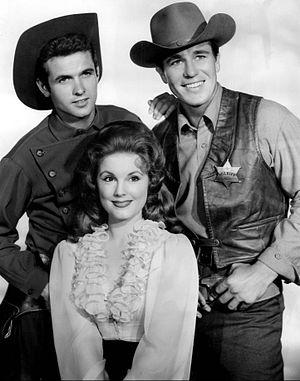
Karen Sharpe est une actrice américaine née le 20 septembre 1934 à San Antonio, Texas.